Sinopterus

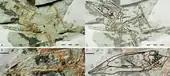
Holotype of "S. gui", which may be a junior synonym of "S. dongi"

The cladogram below follows the 2014 analysis by Brian Andres and colleagues, showing the placement of two "Sinopterus" species (""S."" "gui" and "S. dongi") within the clade Tapejaromorpha.